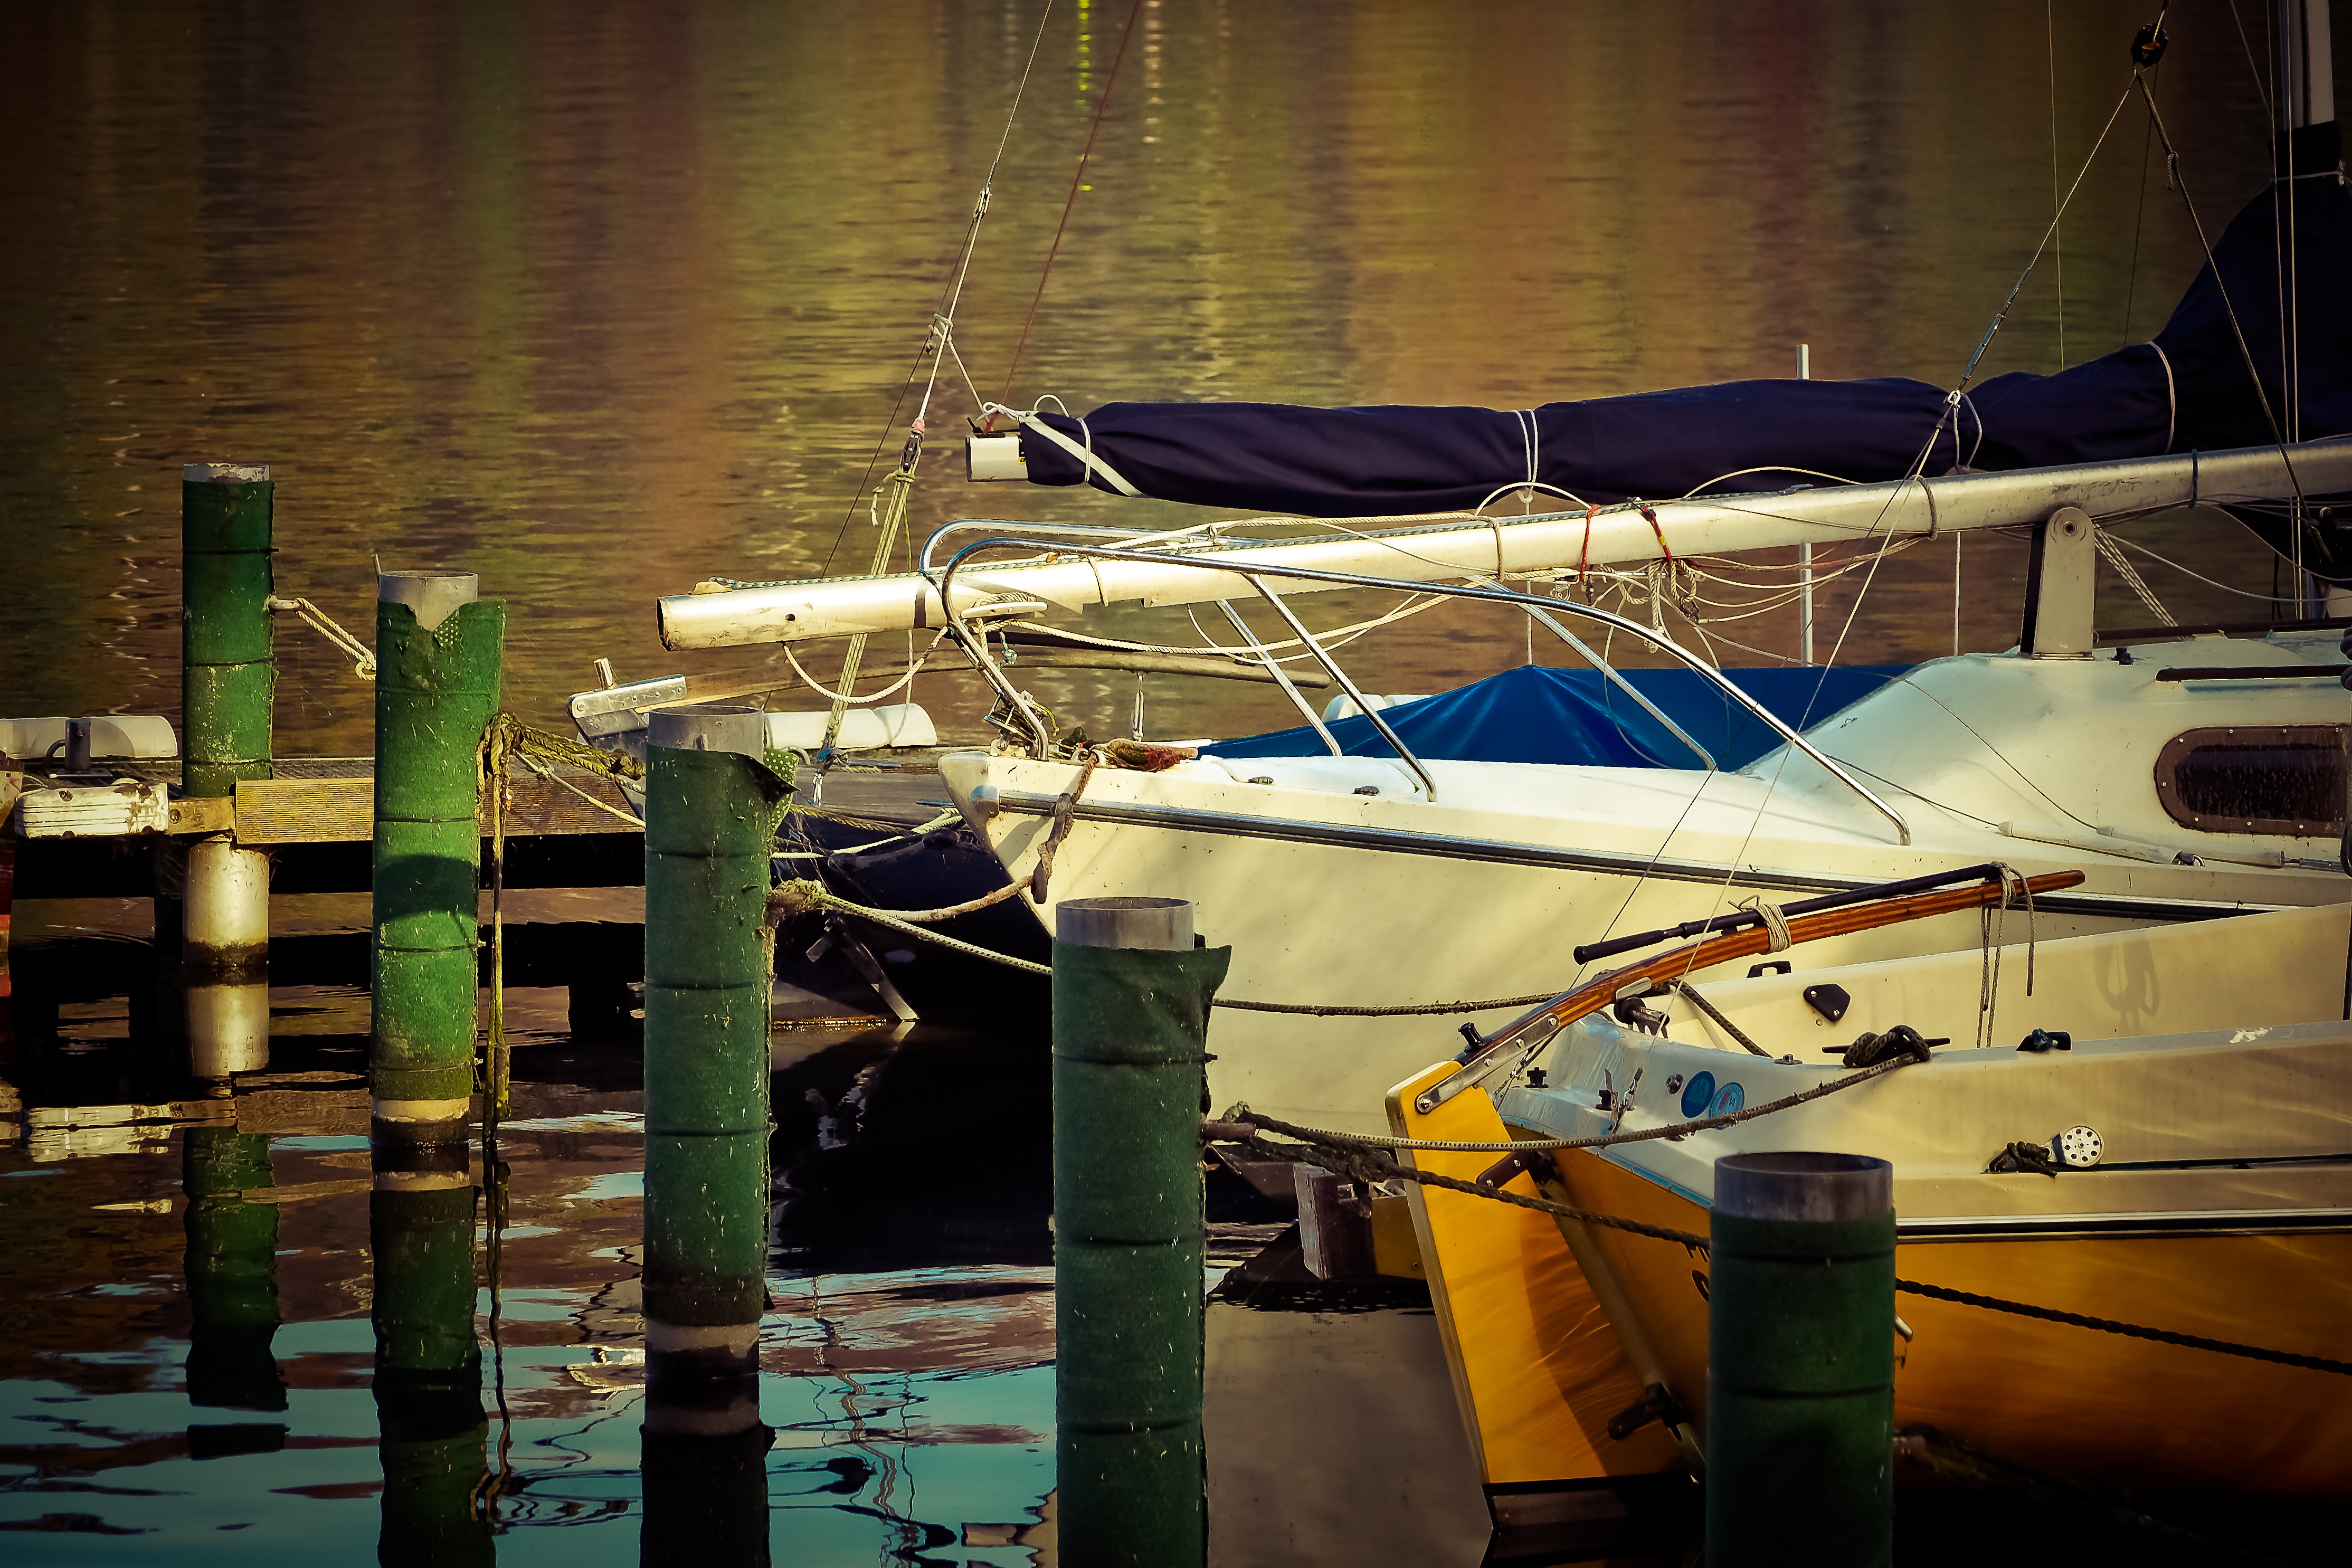
landscape, water, nature, wood, sport, boat, lake, atmosphere, reflection, vehicle, sailing, holiday, port, leisure, lighting, eat, bank, boats, sail, tourist attraction, anchorage, watercraft, mood, abendstimmung, hobby, atmospheric, water sports, evening sky, sailing boats, baldeneysee, piles, boat trip, leisure sailors